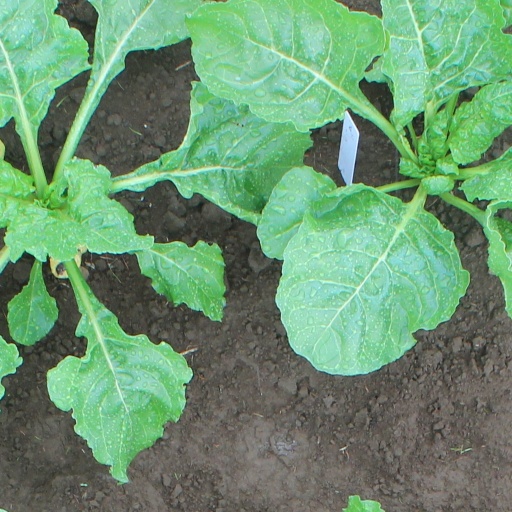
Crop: sugar beet